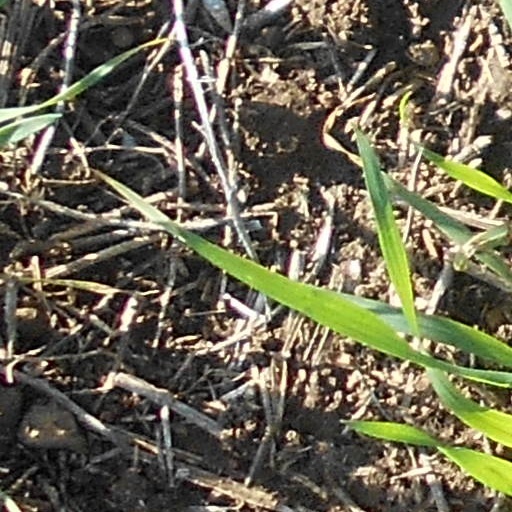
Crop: wheat